ZANU–PF

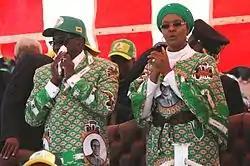
Robert and Grace Mugabe at a ZANU–PF rally in 2013.

In 2014, a battle between Vice President Joice Mujuru and Justice Minister Emmerson Mnangagwa, and possibly First Lady Grace Mugabe, began over the succession to President Robert Mugabe. An elective congress was scheduled for December 2014, in which ZANU–PF would elect members to fill vacancies in the central committee, politburo, and presidium, and most likely endorse the party's next candidate for president. This congress, which takes place every five years, is the most important elective organ for the party.